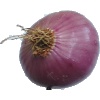
Label: Onion Red Peeled 1